Scharffen Berger Chocolate Maker

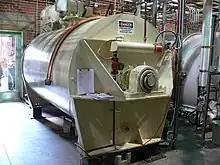
Interior of the Scharffen Berger factory, 2008

On 25 July 2005, Scharffen Berger announced that it was being bought by The Hershey Company On 2005 August 15, Hershey announced the completion of the acquisition. Hershey purchased Scharffen Berger for about two times the company's annual revenue, which was approximately $10 million a year at the time of the 2005 acquisition. The same year Hershey also bought another San Francisco company, Joseph Schmidt Confections, and combined the two smaller companies into a wholly owned subsidiary, Artisan Confections Company.